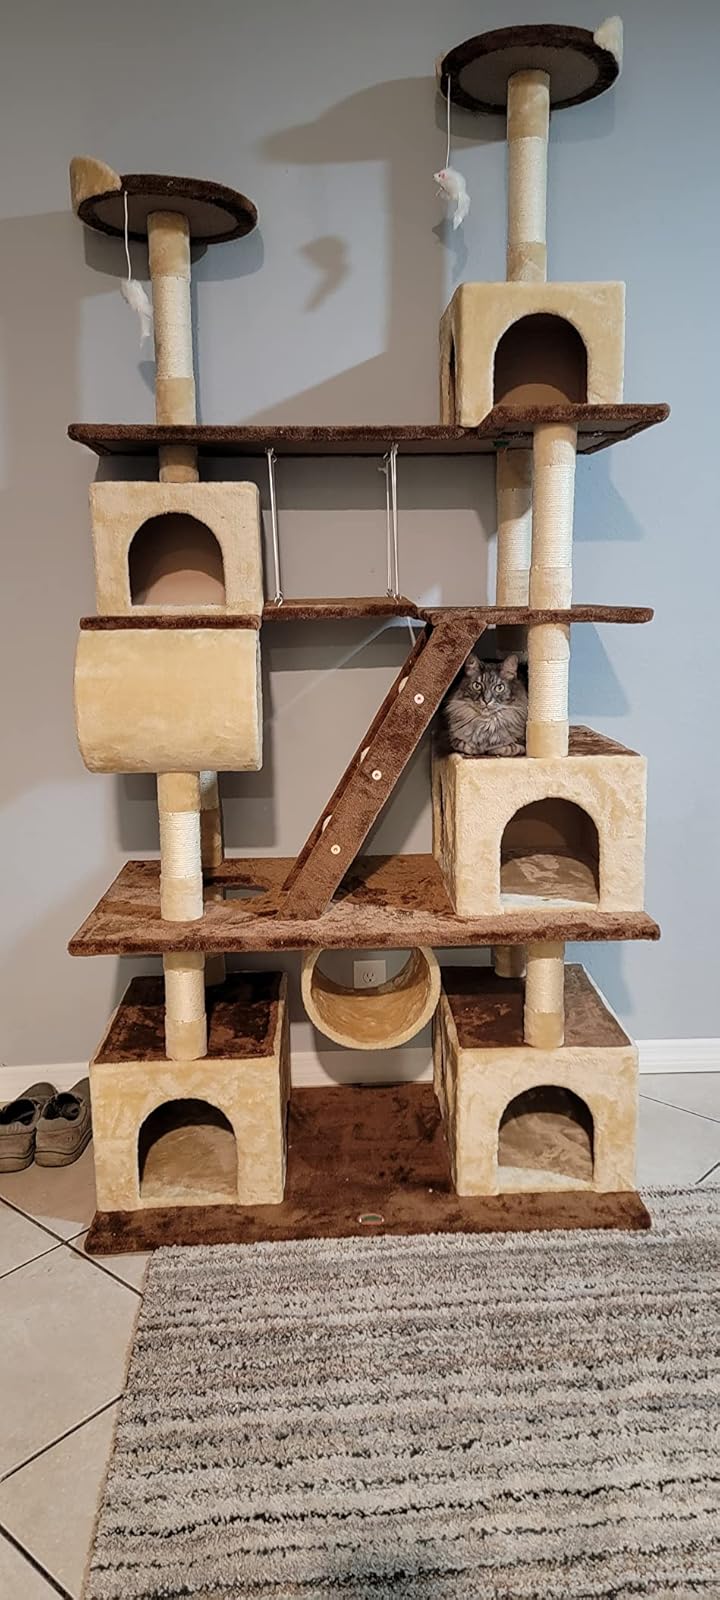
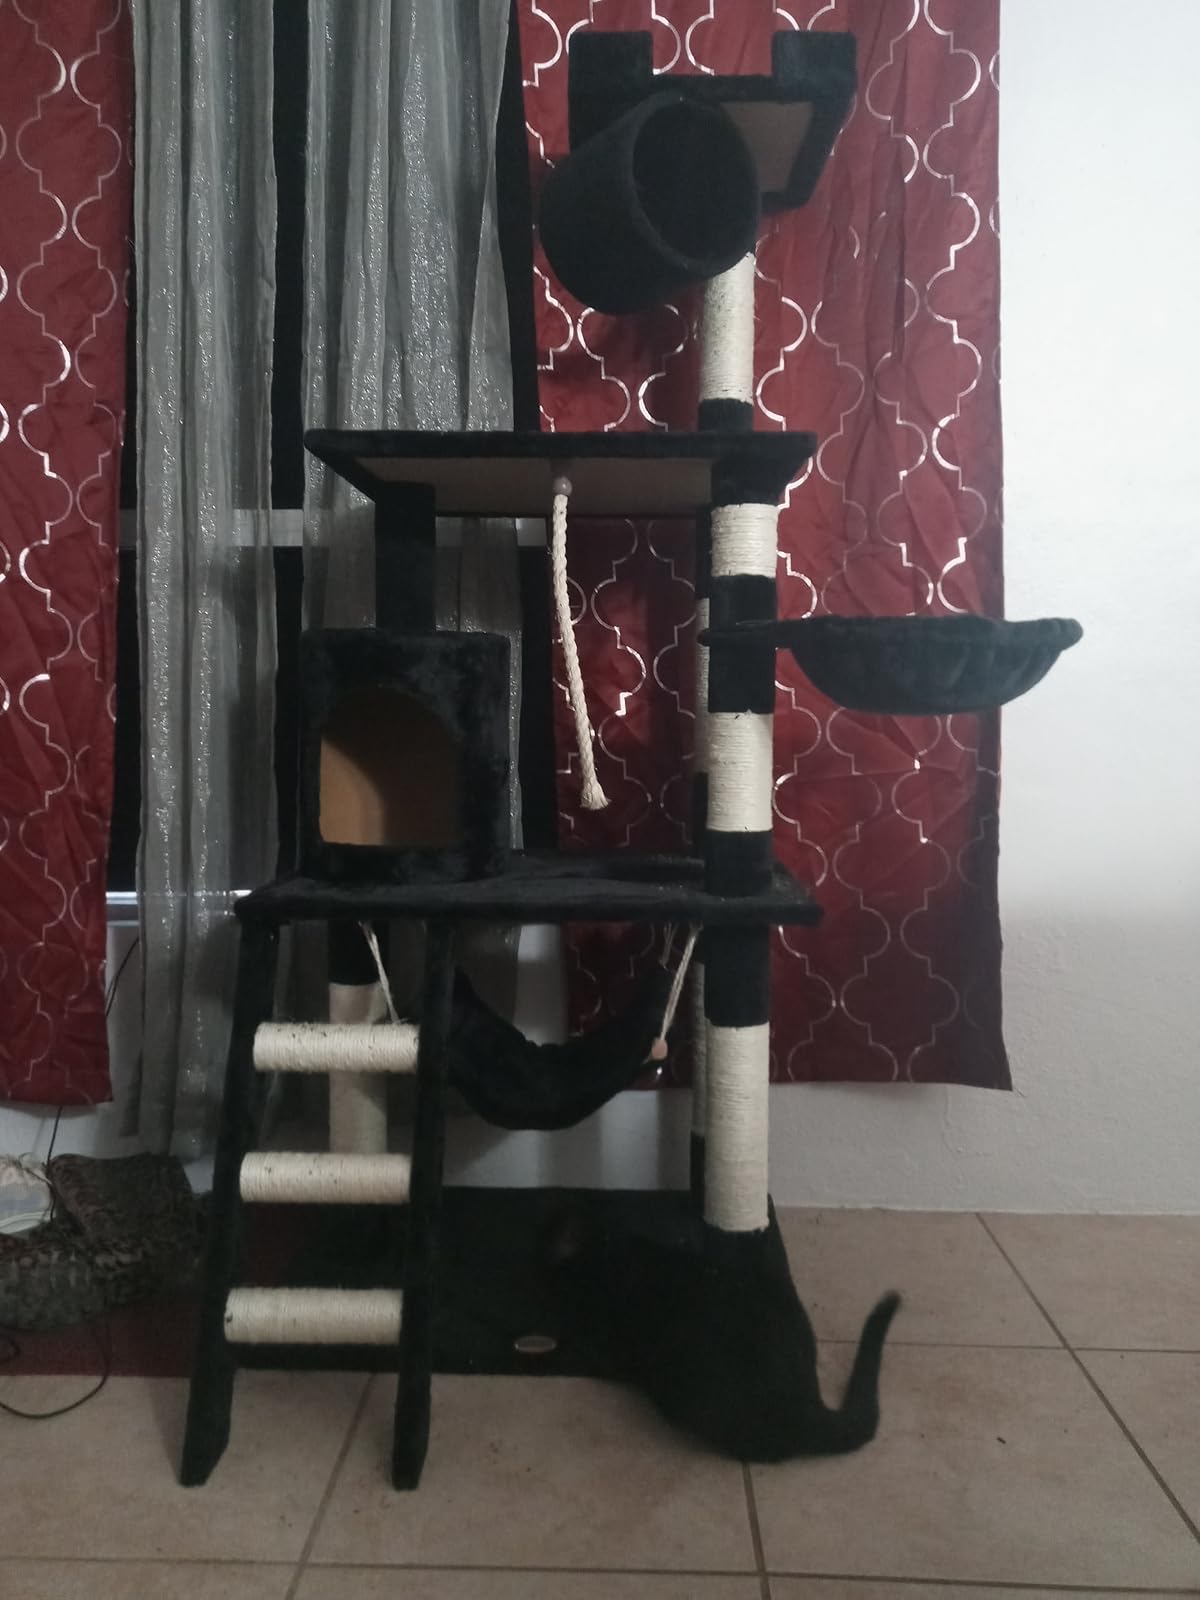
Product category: items_cat tree
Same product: no